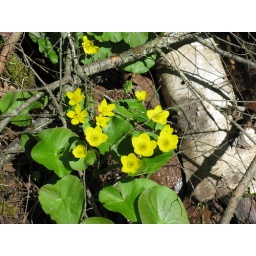
These yellow flowers were visible in nearly every low spot along the road from Bayfield to the trailhead.